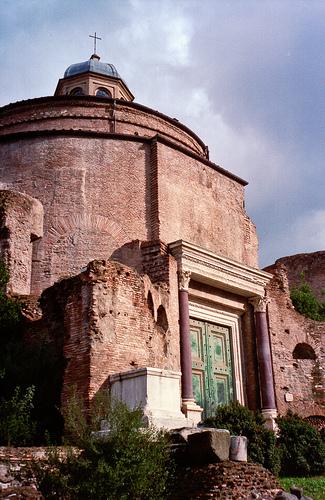
Weather: cloudy or overcast